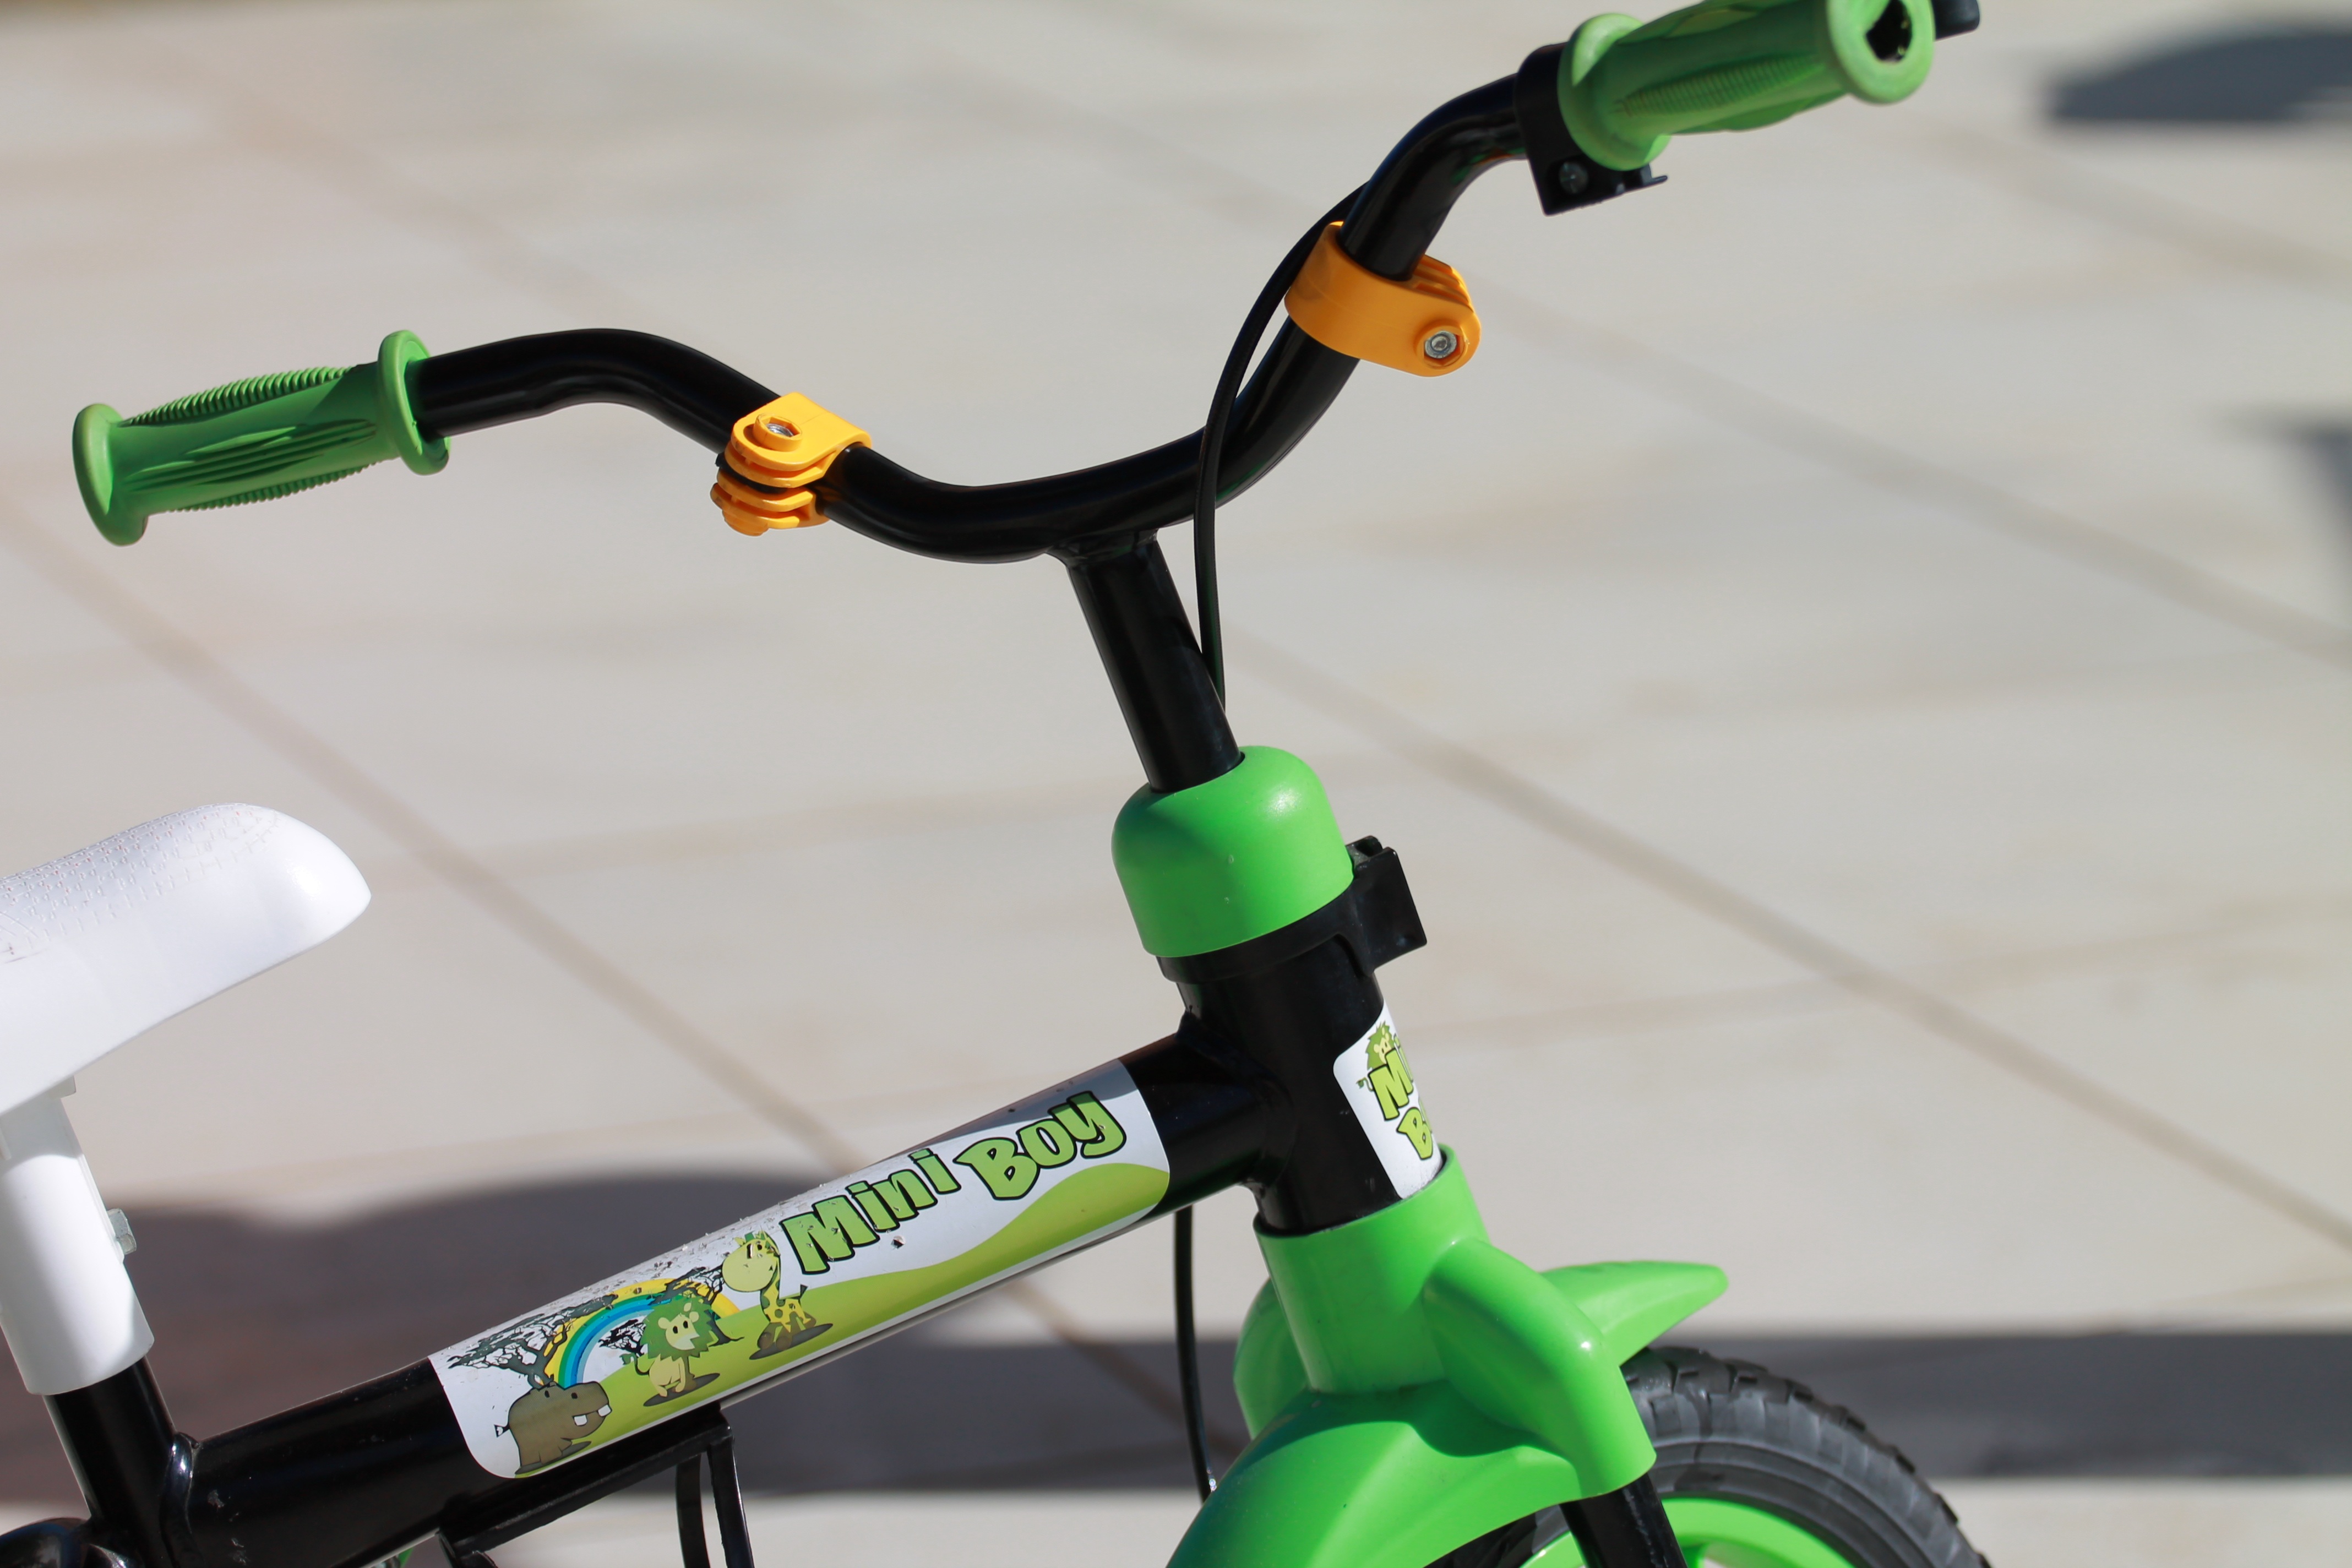
bicycle, bike, green, vehicle, child, toy, product, fun, joy of child, bicycle frame